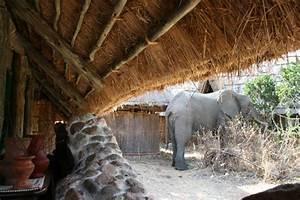
elephant